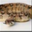
Label: snake